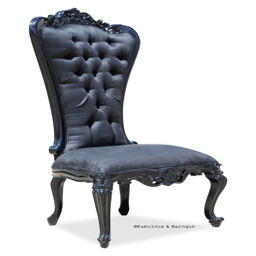
love this chair in black for any dining table !